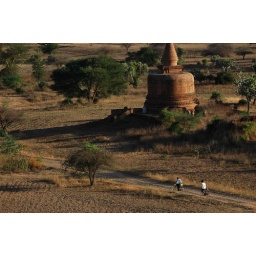
People riding bikes along a sandy trail in the temple packed plain of Bagan and its green bushes